Harutiun Shahrigian

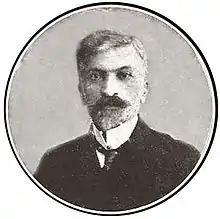
Harutiun Shahrigian

On 25 July 1897, he left to Salmas, Persia in order to coordinate the Khanasor Expedition organized by the Armenian Revolutionary Federation.